Charbel Makhlouf

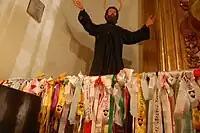
Statue with prayer requests at the Mexico City Metropolitan Cathedral

The cause for Makhlouf's beatification was formally opened on April 4, 1929, and he was granted the title Servant of God. On December 5, 1965, Pope Paul VI presided over his beatification at the conclusion of the Second Vatican Council. The pope said: “A hermit of Mount Lebanon is enrolled in the number of the blessed… a new eminent member of monastic sanctity has by his example and his intercession enriched the entire Christian people … may he make us understand, in a world largely fascinated by wealth and comfort, the paramount value of poverty, penance and asceticism, to liberate the soul in its ascent to God.”